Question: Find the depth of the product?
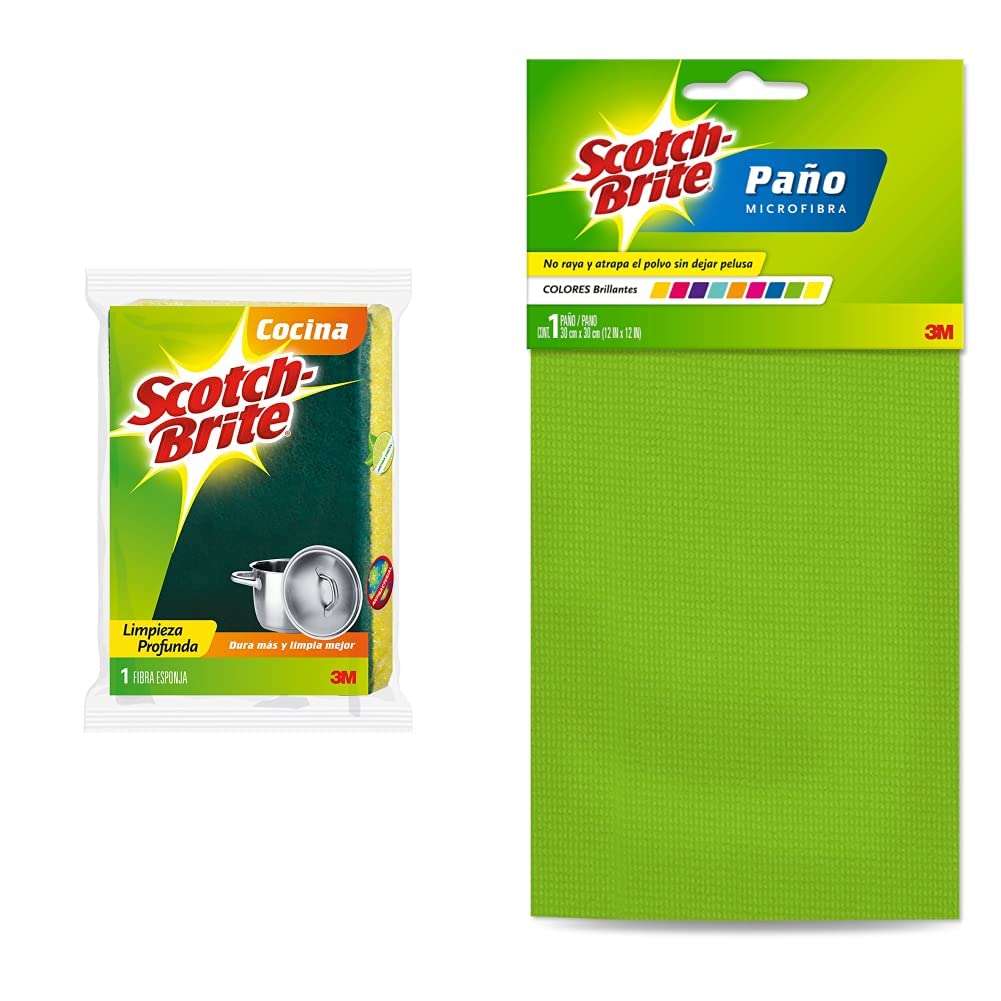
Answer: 30.0 centimetre